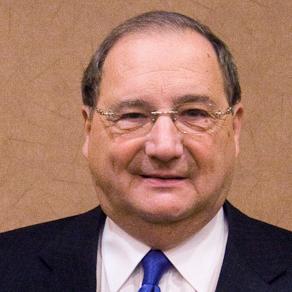
Age: 70